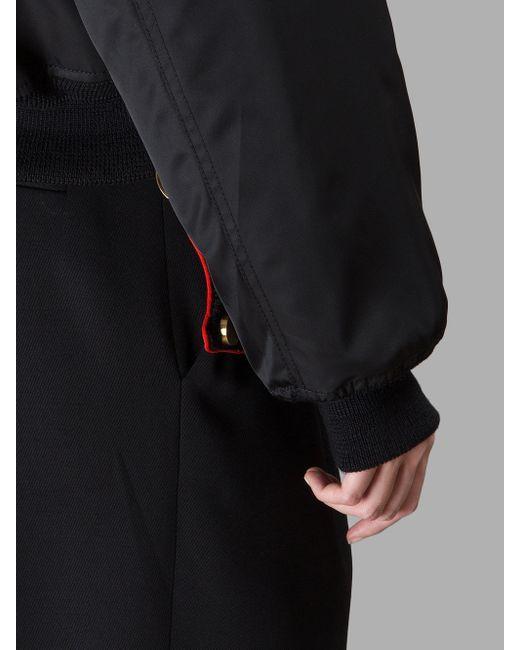
Stilvolle schwarze Thermojacke mit vollem Ärmel für Damen